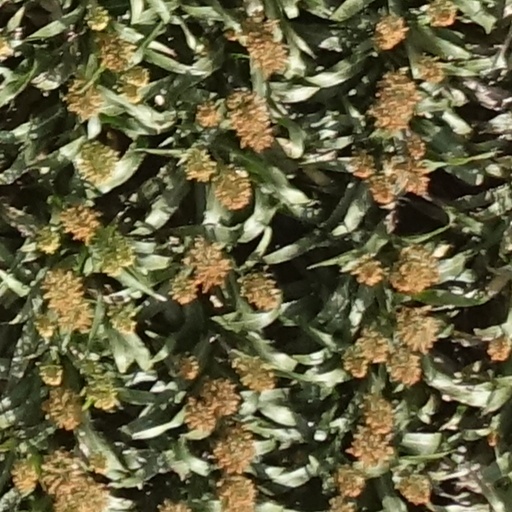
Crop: sorghum